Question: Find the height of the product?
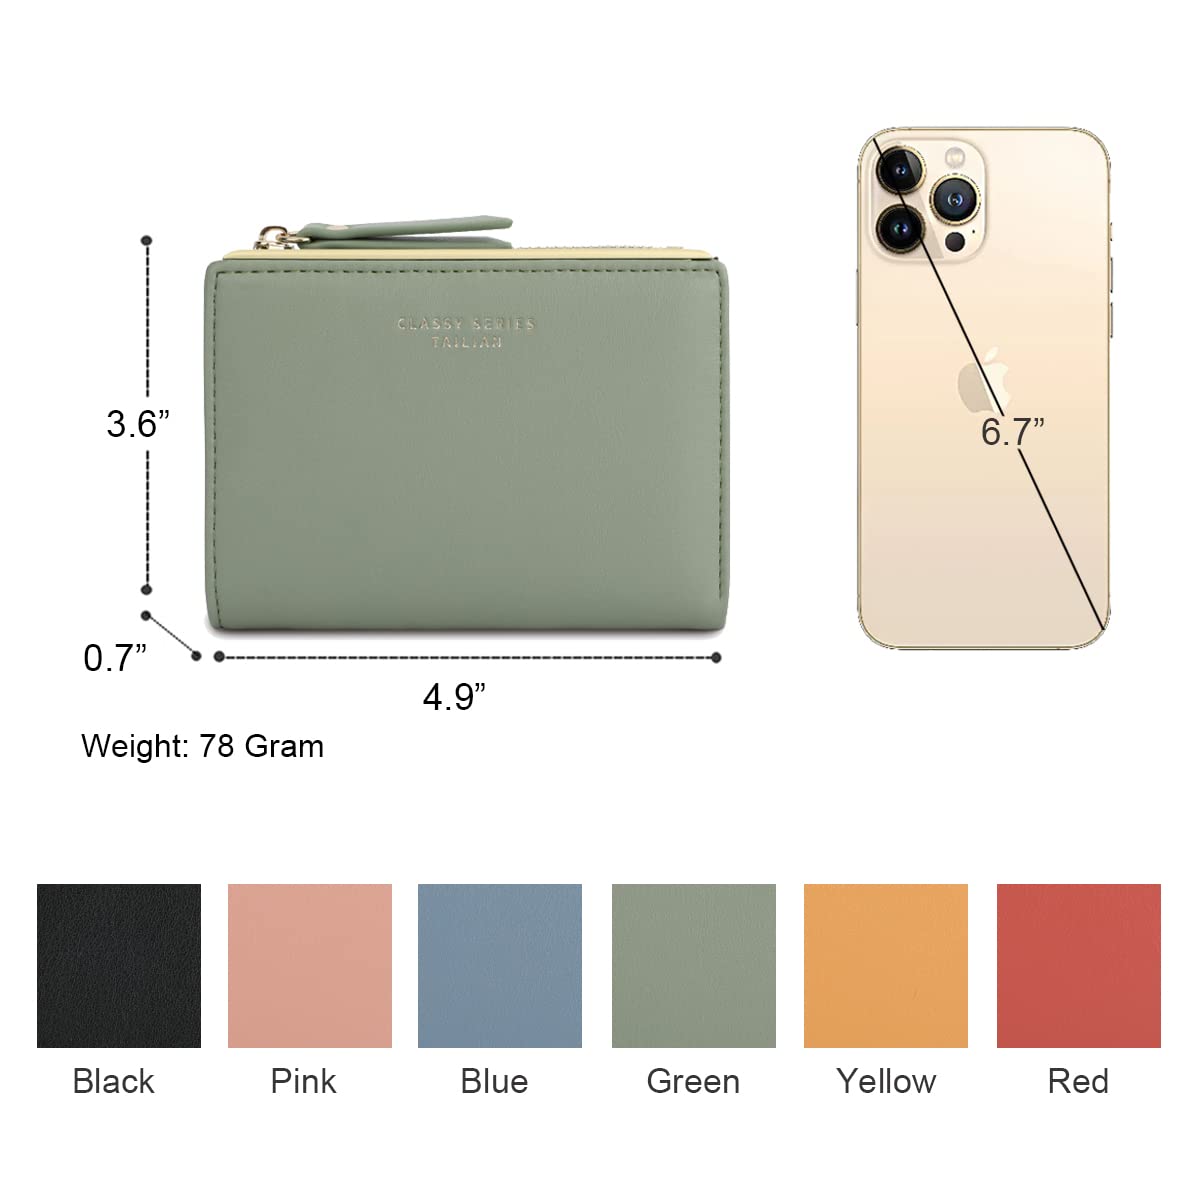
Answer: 3.6 inch